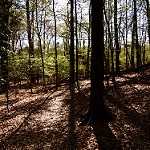
Label: forest